Describe the emotion expressed in this image:  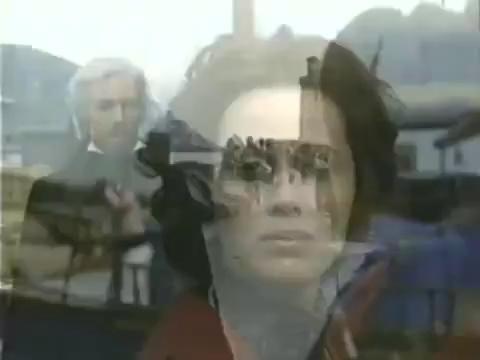
This person displays Suffering, valence and arousal with low intensity.